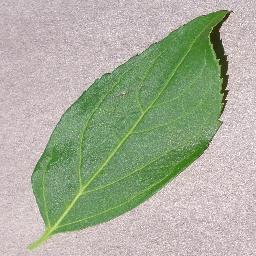
Label: Cherry___healthy